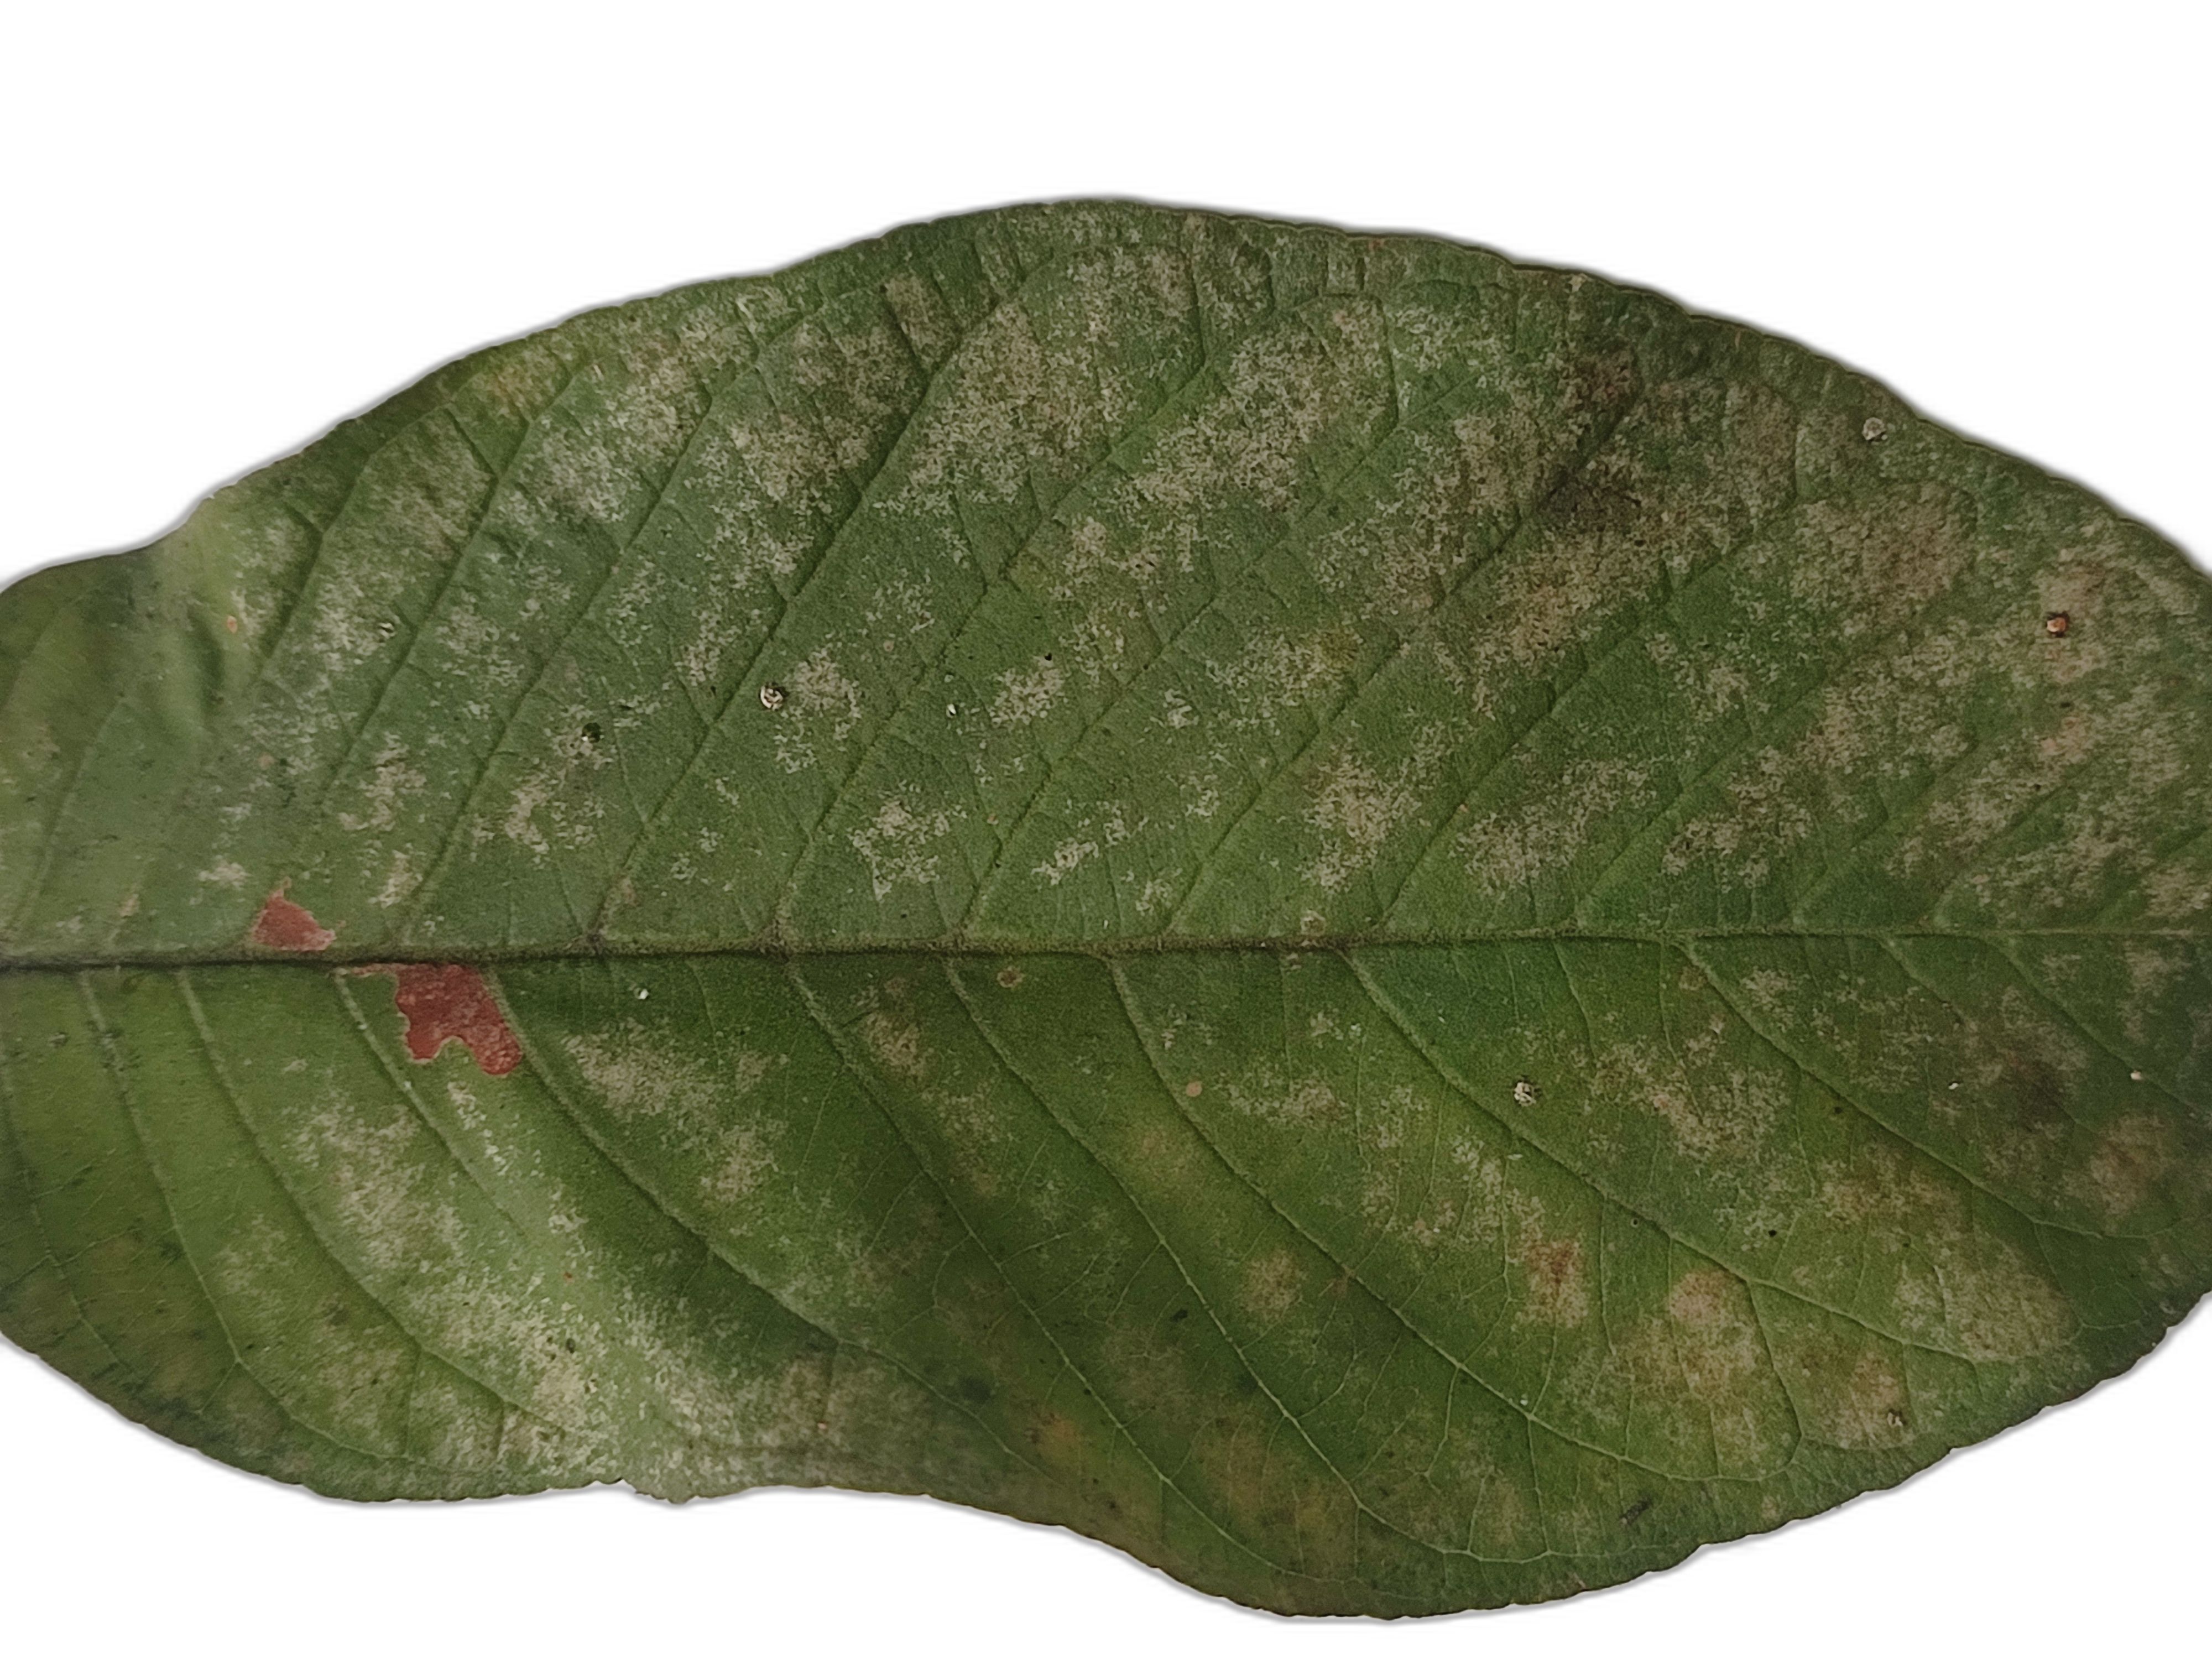
Plant part: leaf
Disease: Dot